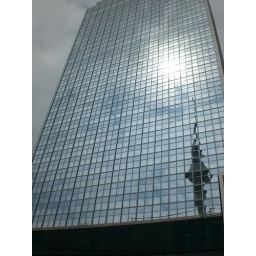
TV tower in reflection